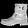
Label: Ankle boot